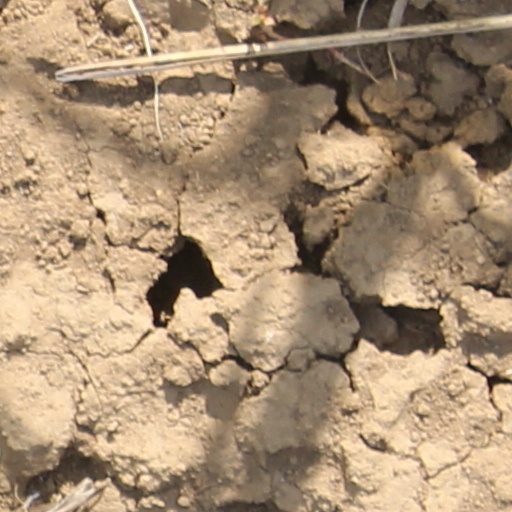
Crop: wheat